Animal

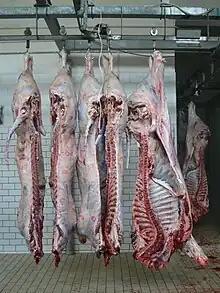
Sides of beef in a slaughterhouse

In the classical era, Aristotle divided animals, based on his own observations, into those with blood (roughly, the vertebrates) and those without. The animals were then arranged on a scale from man (with blood, two legs, rational soul) down through the live-bearing tetrapods (with blood, four legs, sensitive soul) and other groups such as crustaceans (no blood, many legs, sensitive soul) down to spontaneously generating creatures like sponges (no blood, no legs, vegetable soul). Aristotle was uncertain whether sponges were animals, which in his system ought to have sensation, appetite, and locomotion, or plants, which did not: he knew that sponges could sense touch and would contract if about to be pulled off their rocks, but that they were rooted like plants and never moved about.